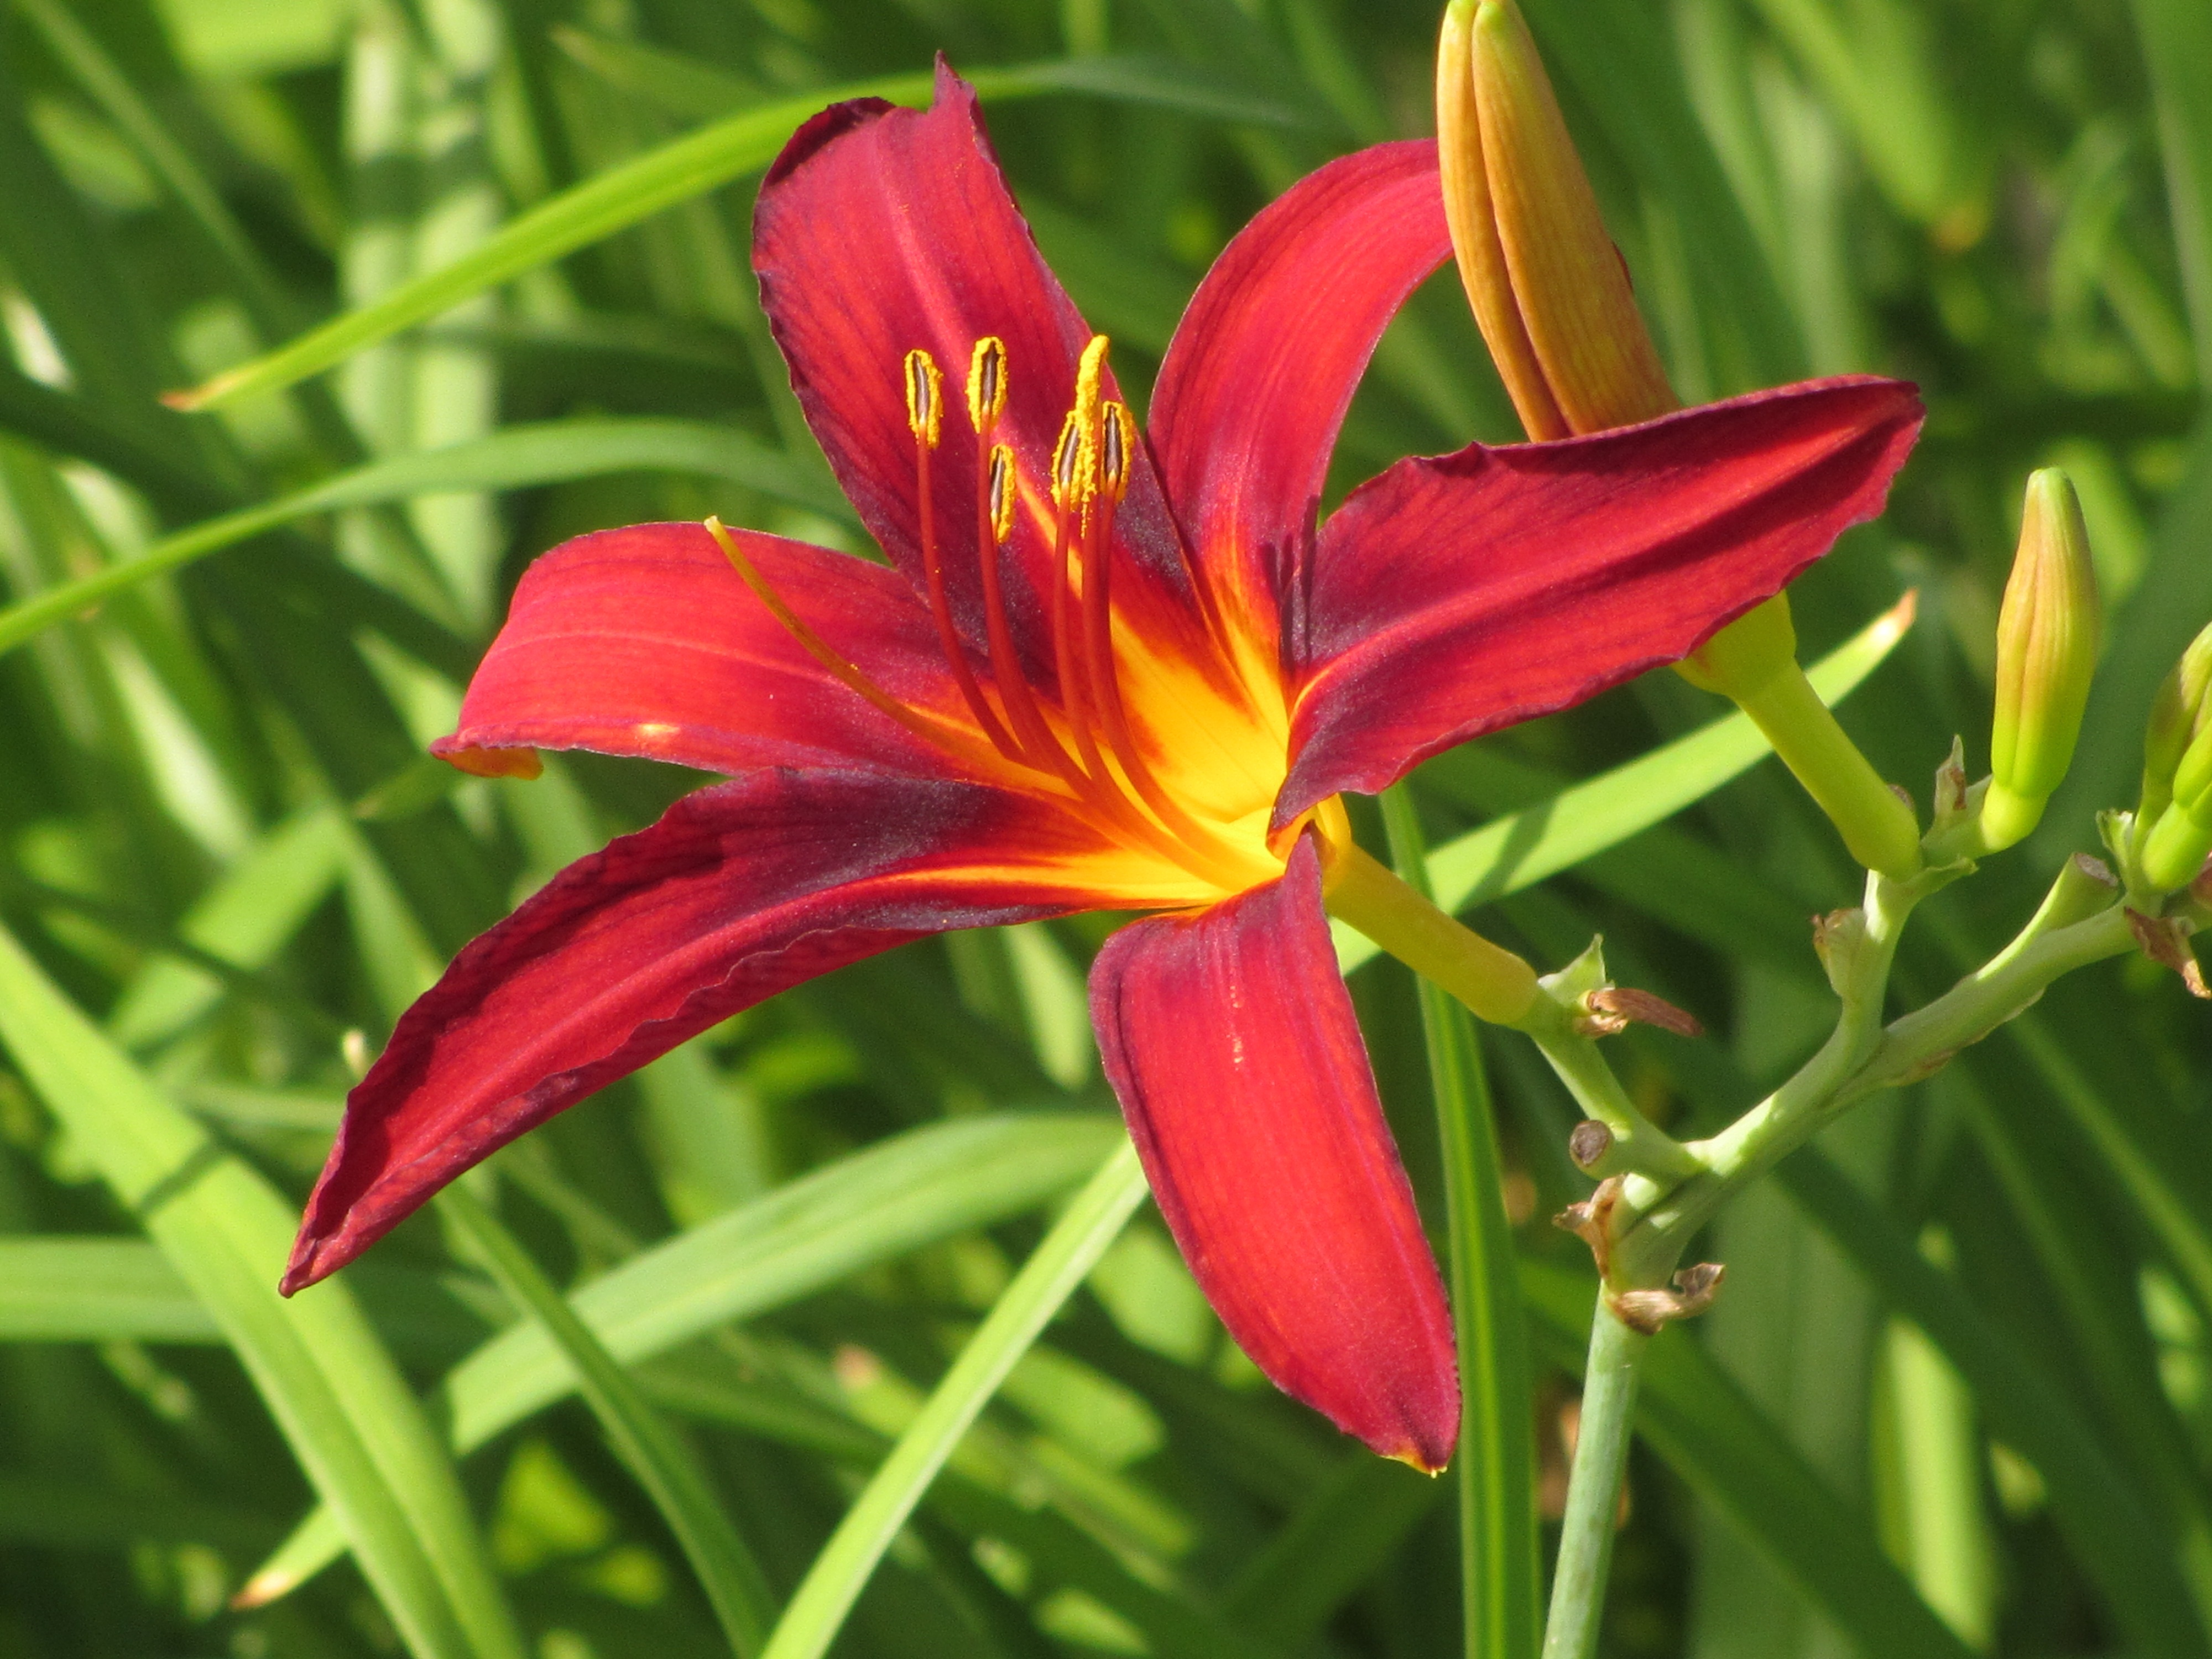
nature, blossom, plant, flower, petal, bloom, summer, red, botany, garden, close, flora, lily, daylily, macro photography, flowering plant, flower stamp, orange lily, plant stem, land plant